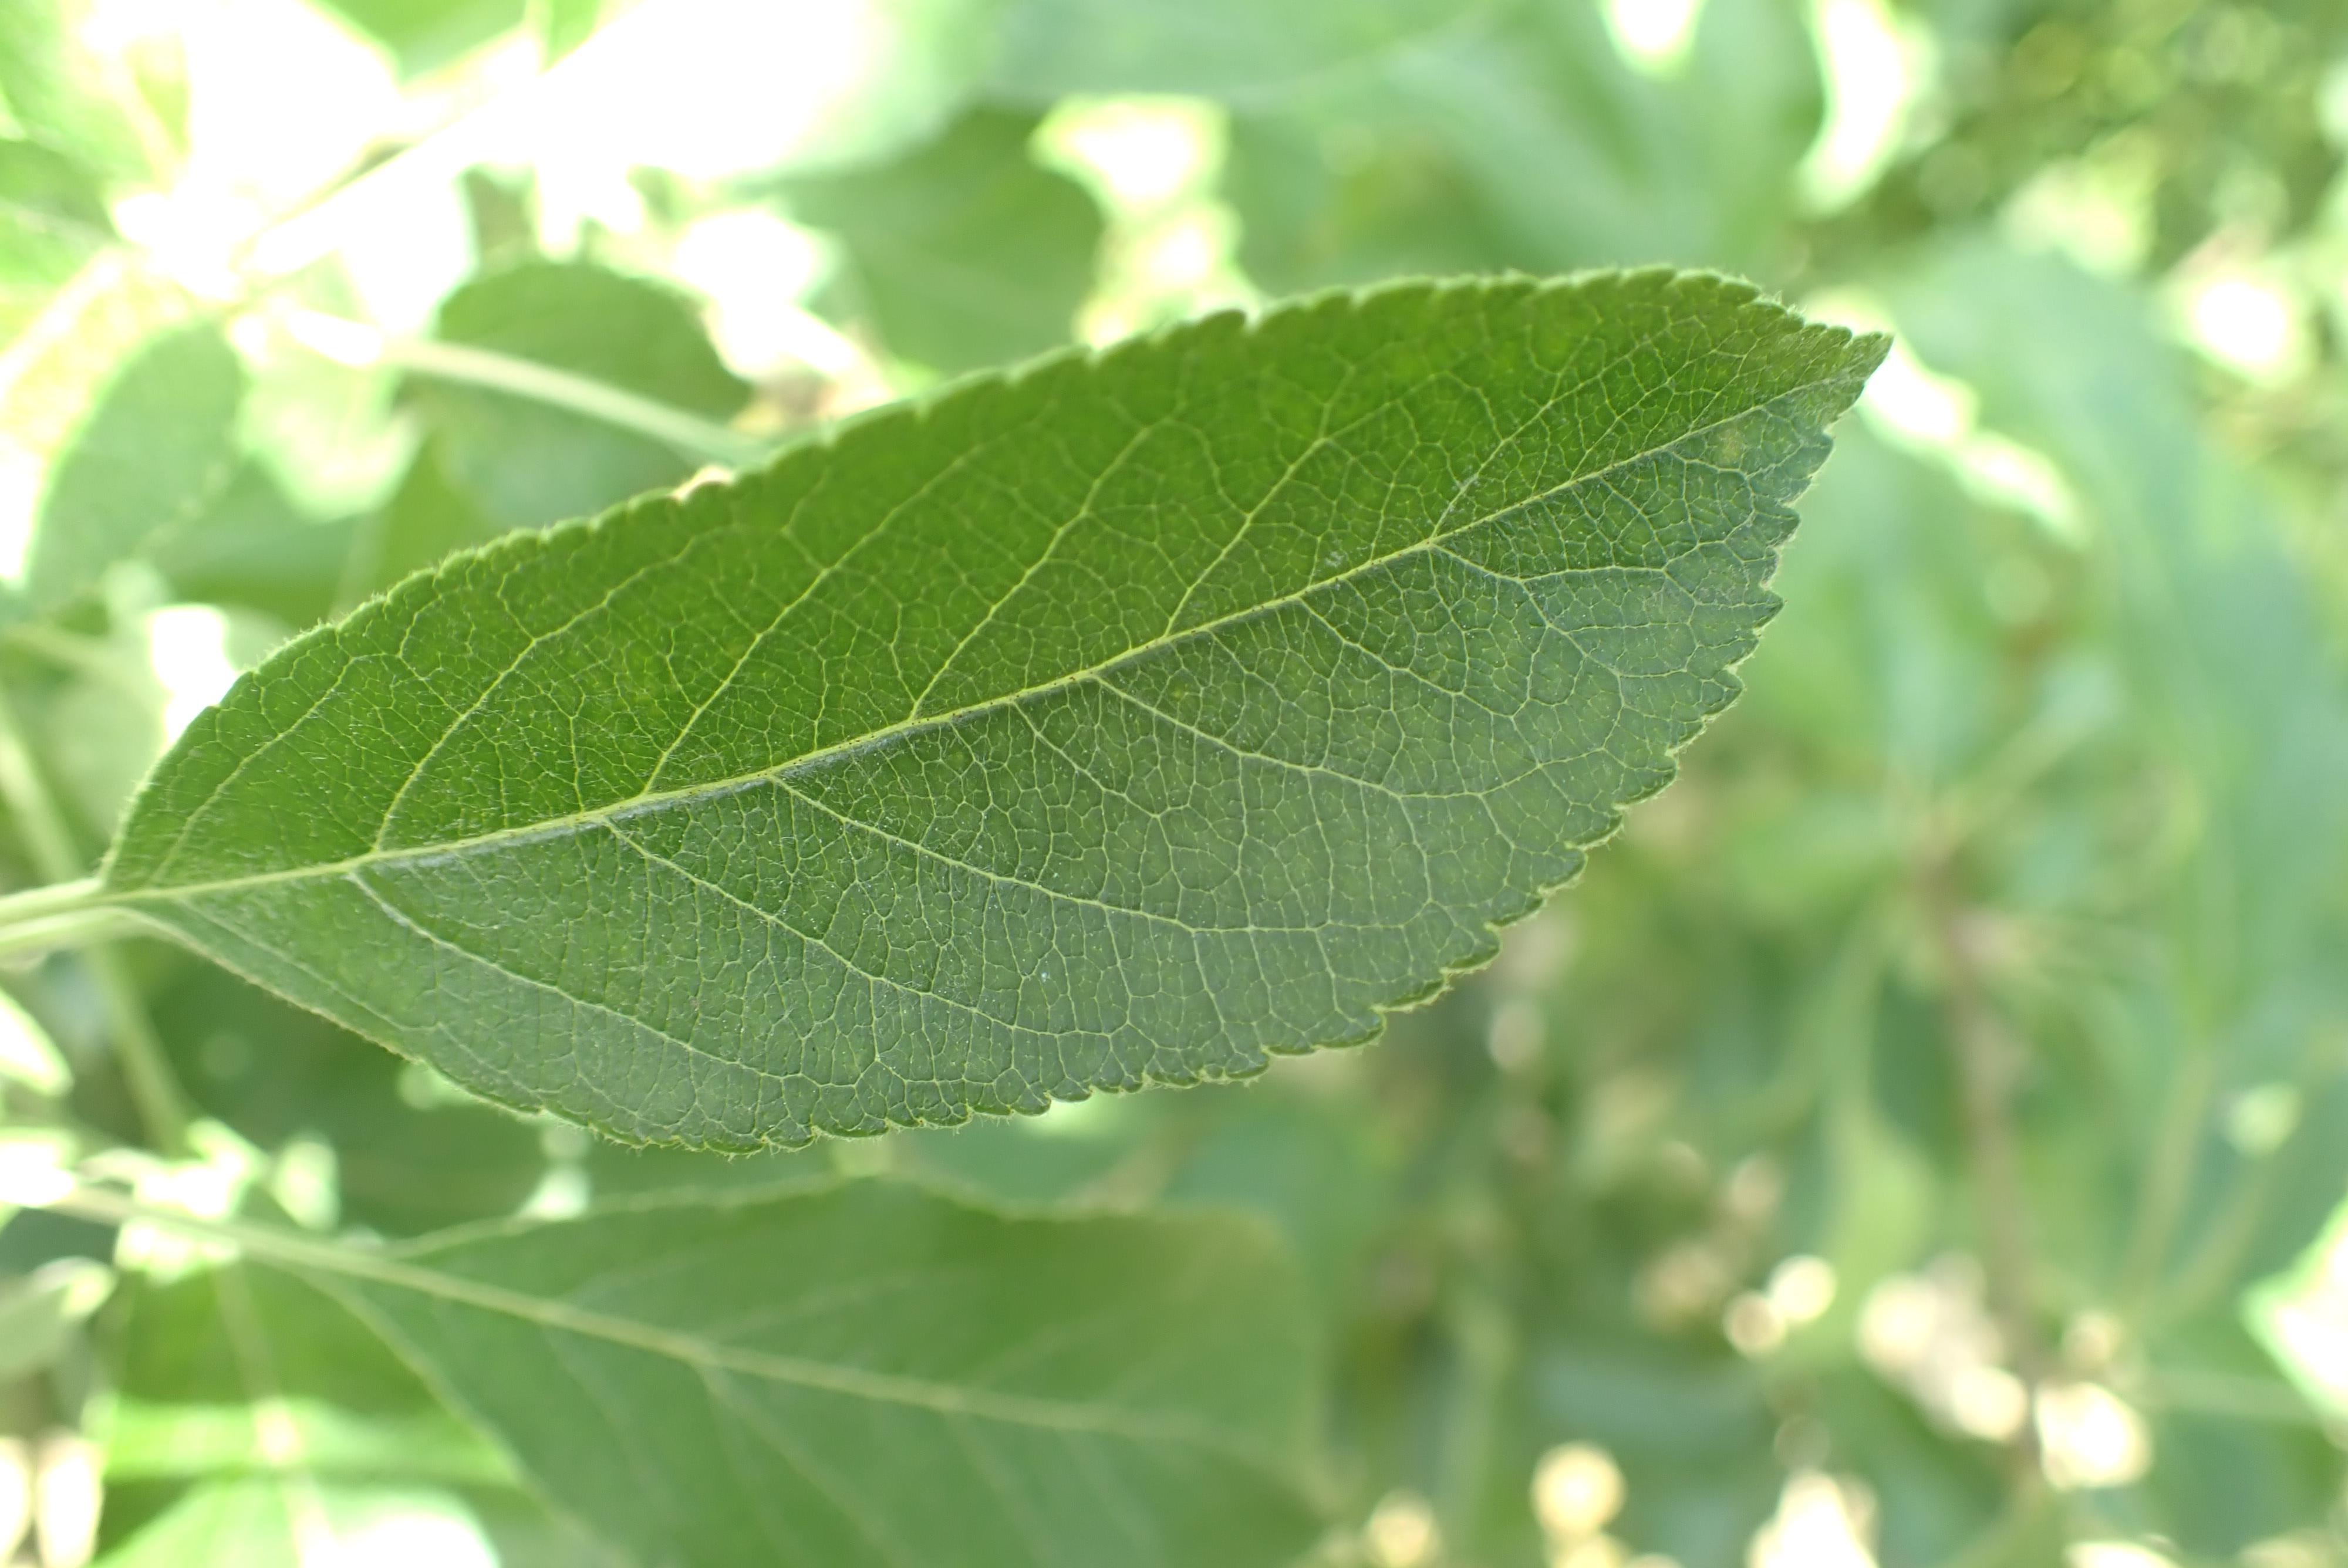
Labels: healthy